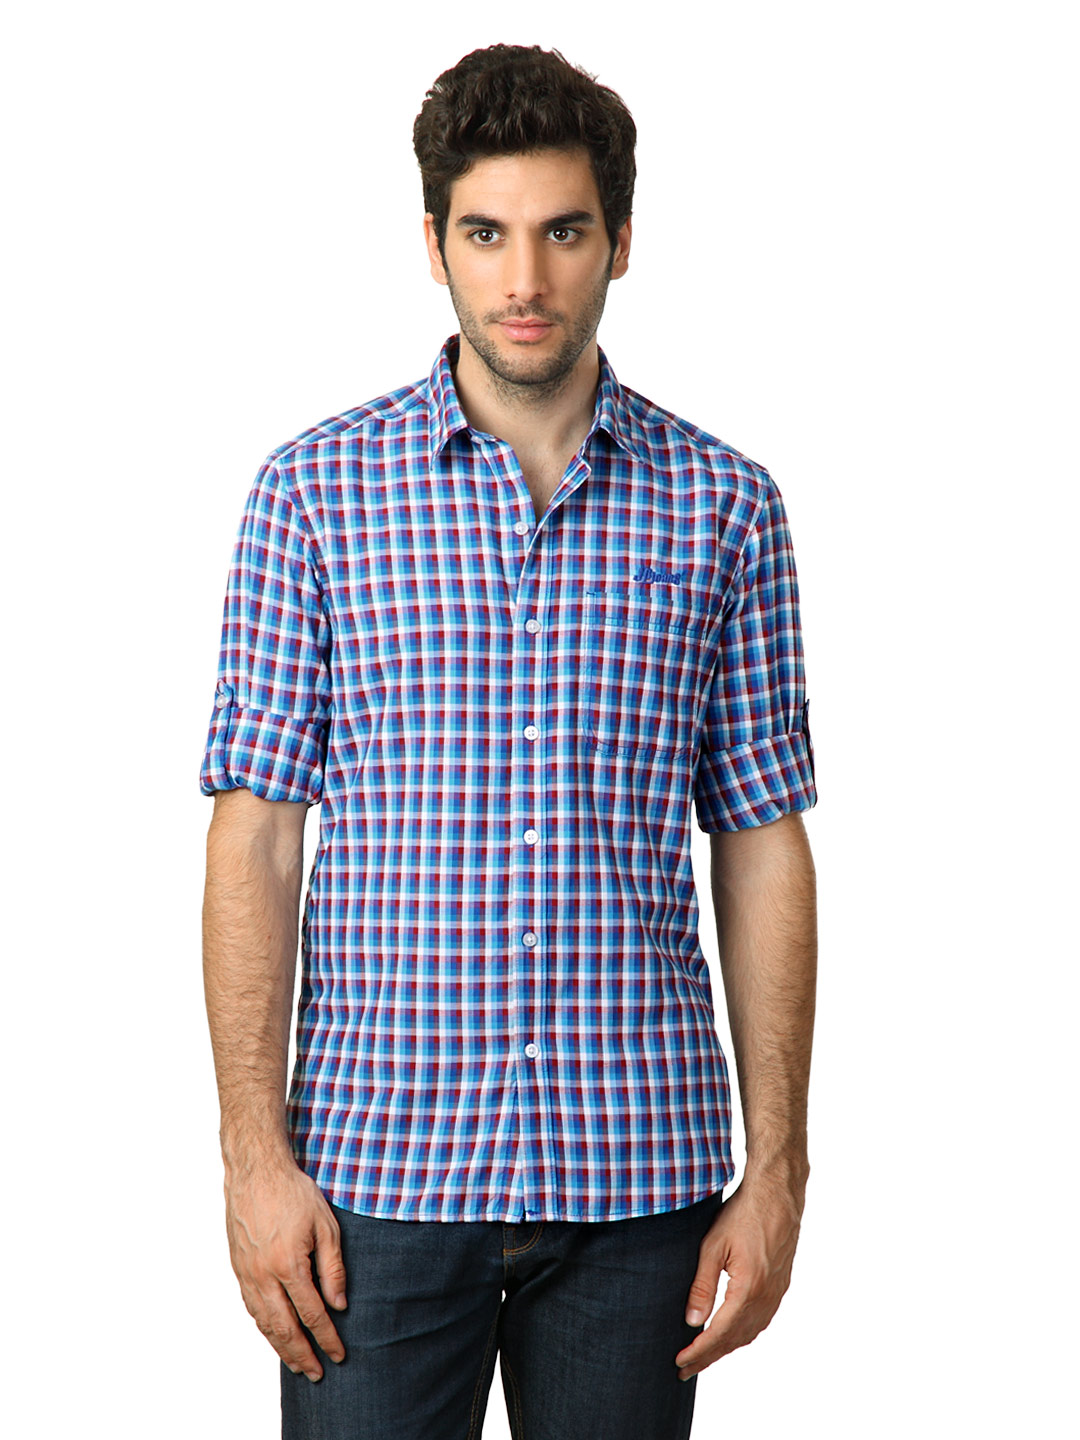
John Players Men Check Blue Shirt
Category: Apparel / Topwear / Shirts
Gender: Men
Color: Blue
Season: Summer 2012
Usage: Casual